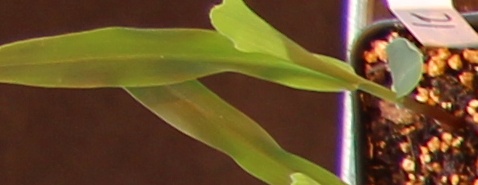
Label: Corn